Invidia

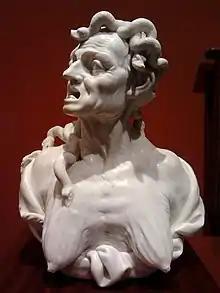
"Envy (Invidia)" (circa 1670) by Josse de Corte

In Latin, invidia is the sense of envy, a "looking upon" associated with the evil eye, from "invidere", "to look against, to look in a hostile manner." "Invidia" ("Envy") is one of the Seven Deadly Sins in Christian belief.